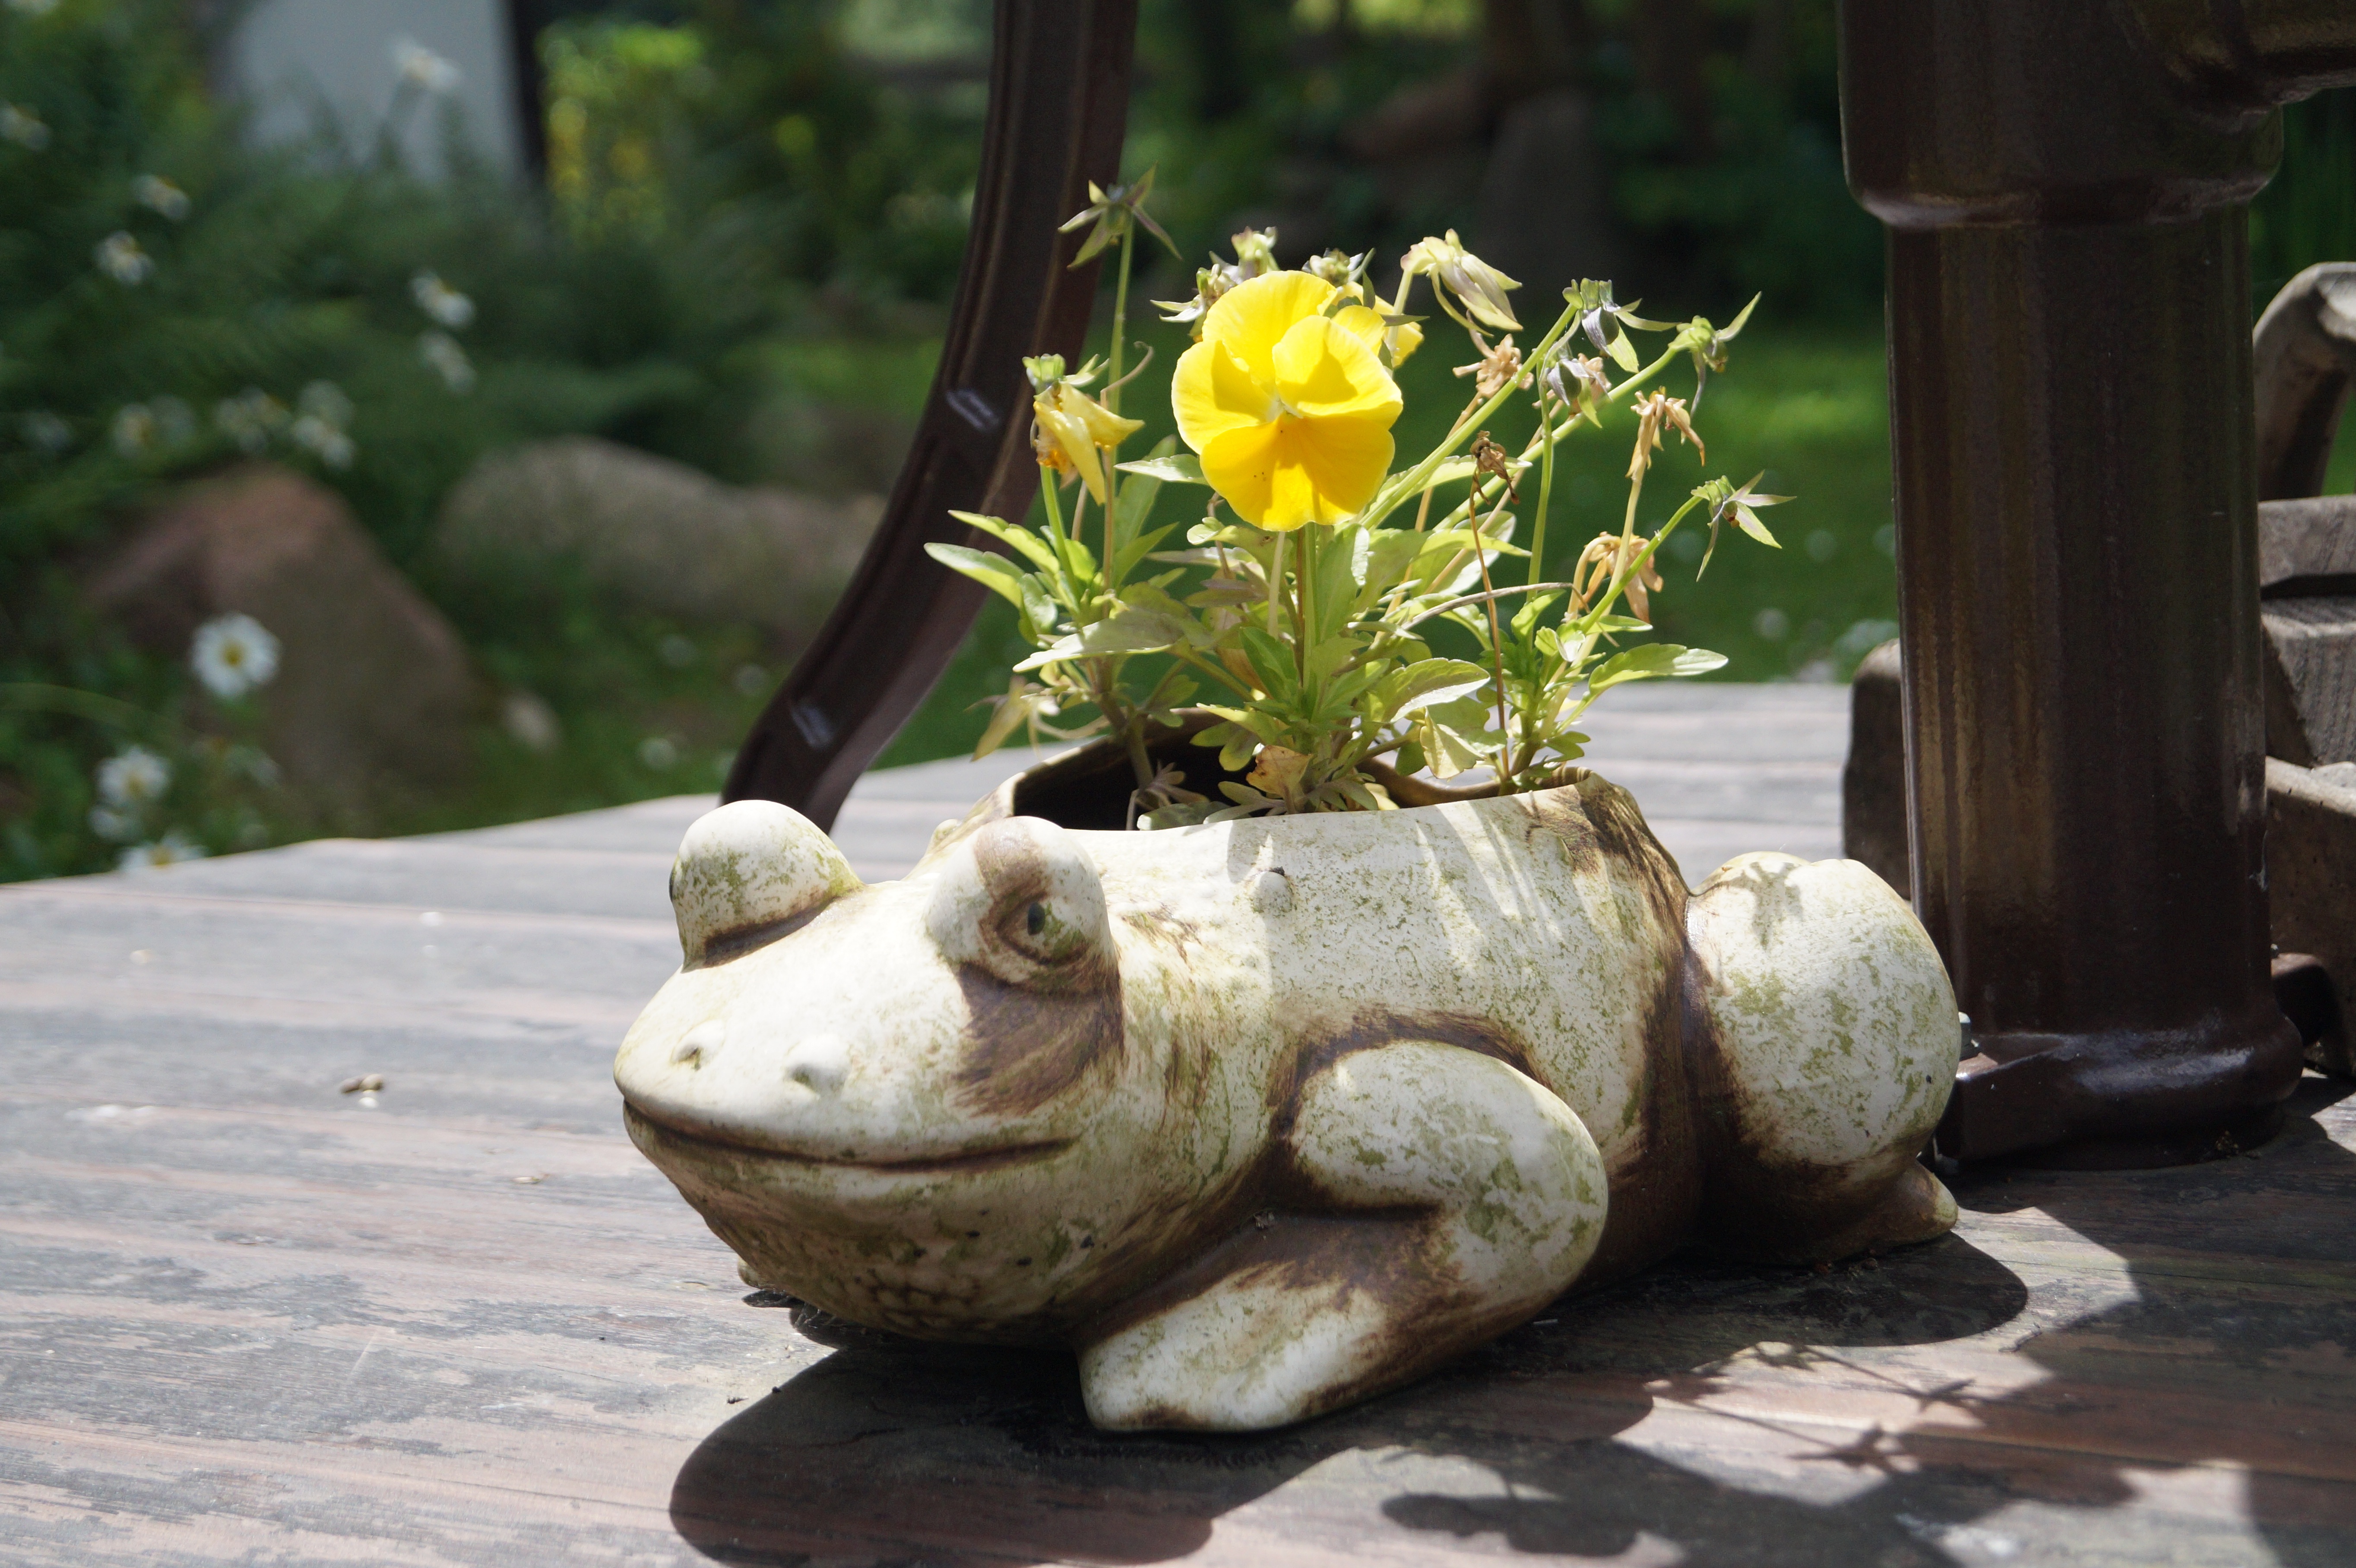
nature, plant, wood, flower, monument, floral, statue, frog, garden, decor, flower pot, sculpture, art, figure, funny, fountain, carving, water feature